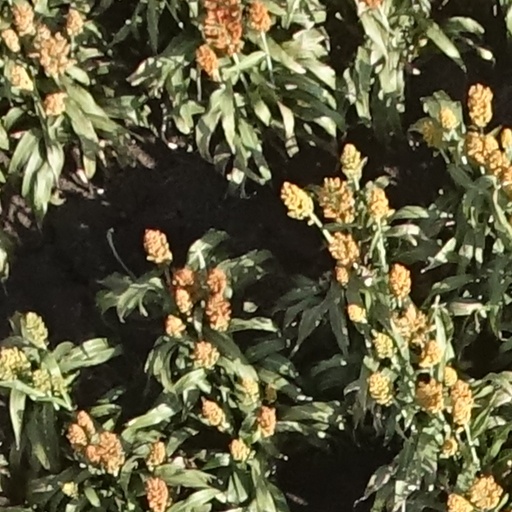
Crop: sorghum